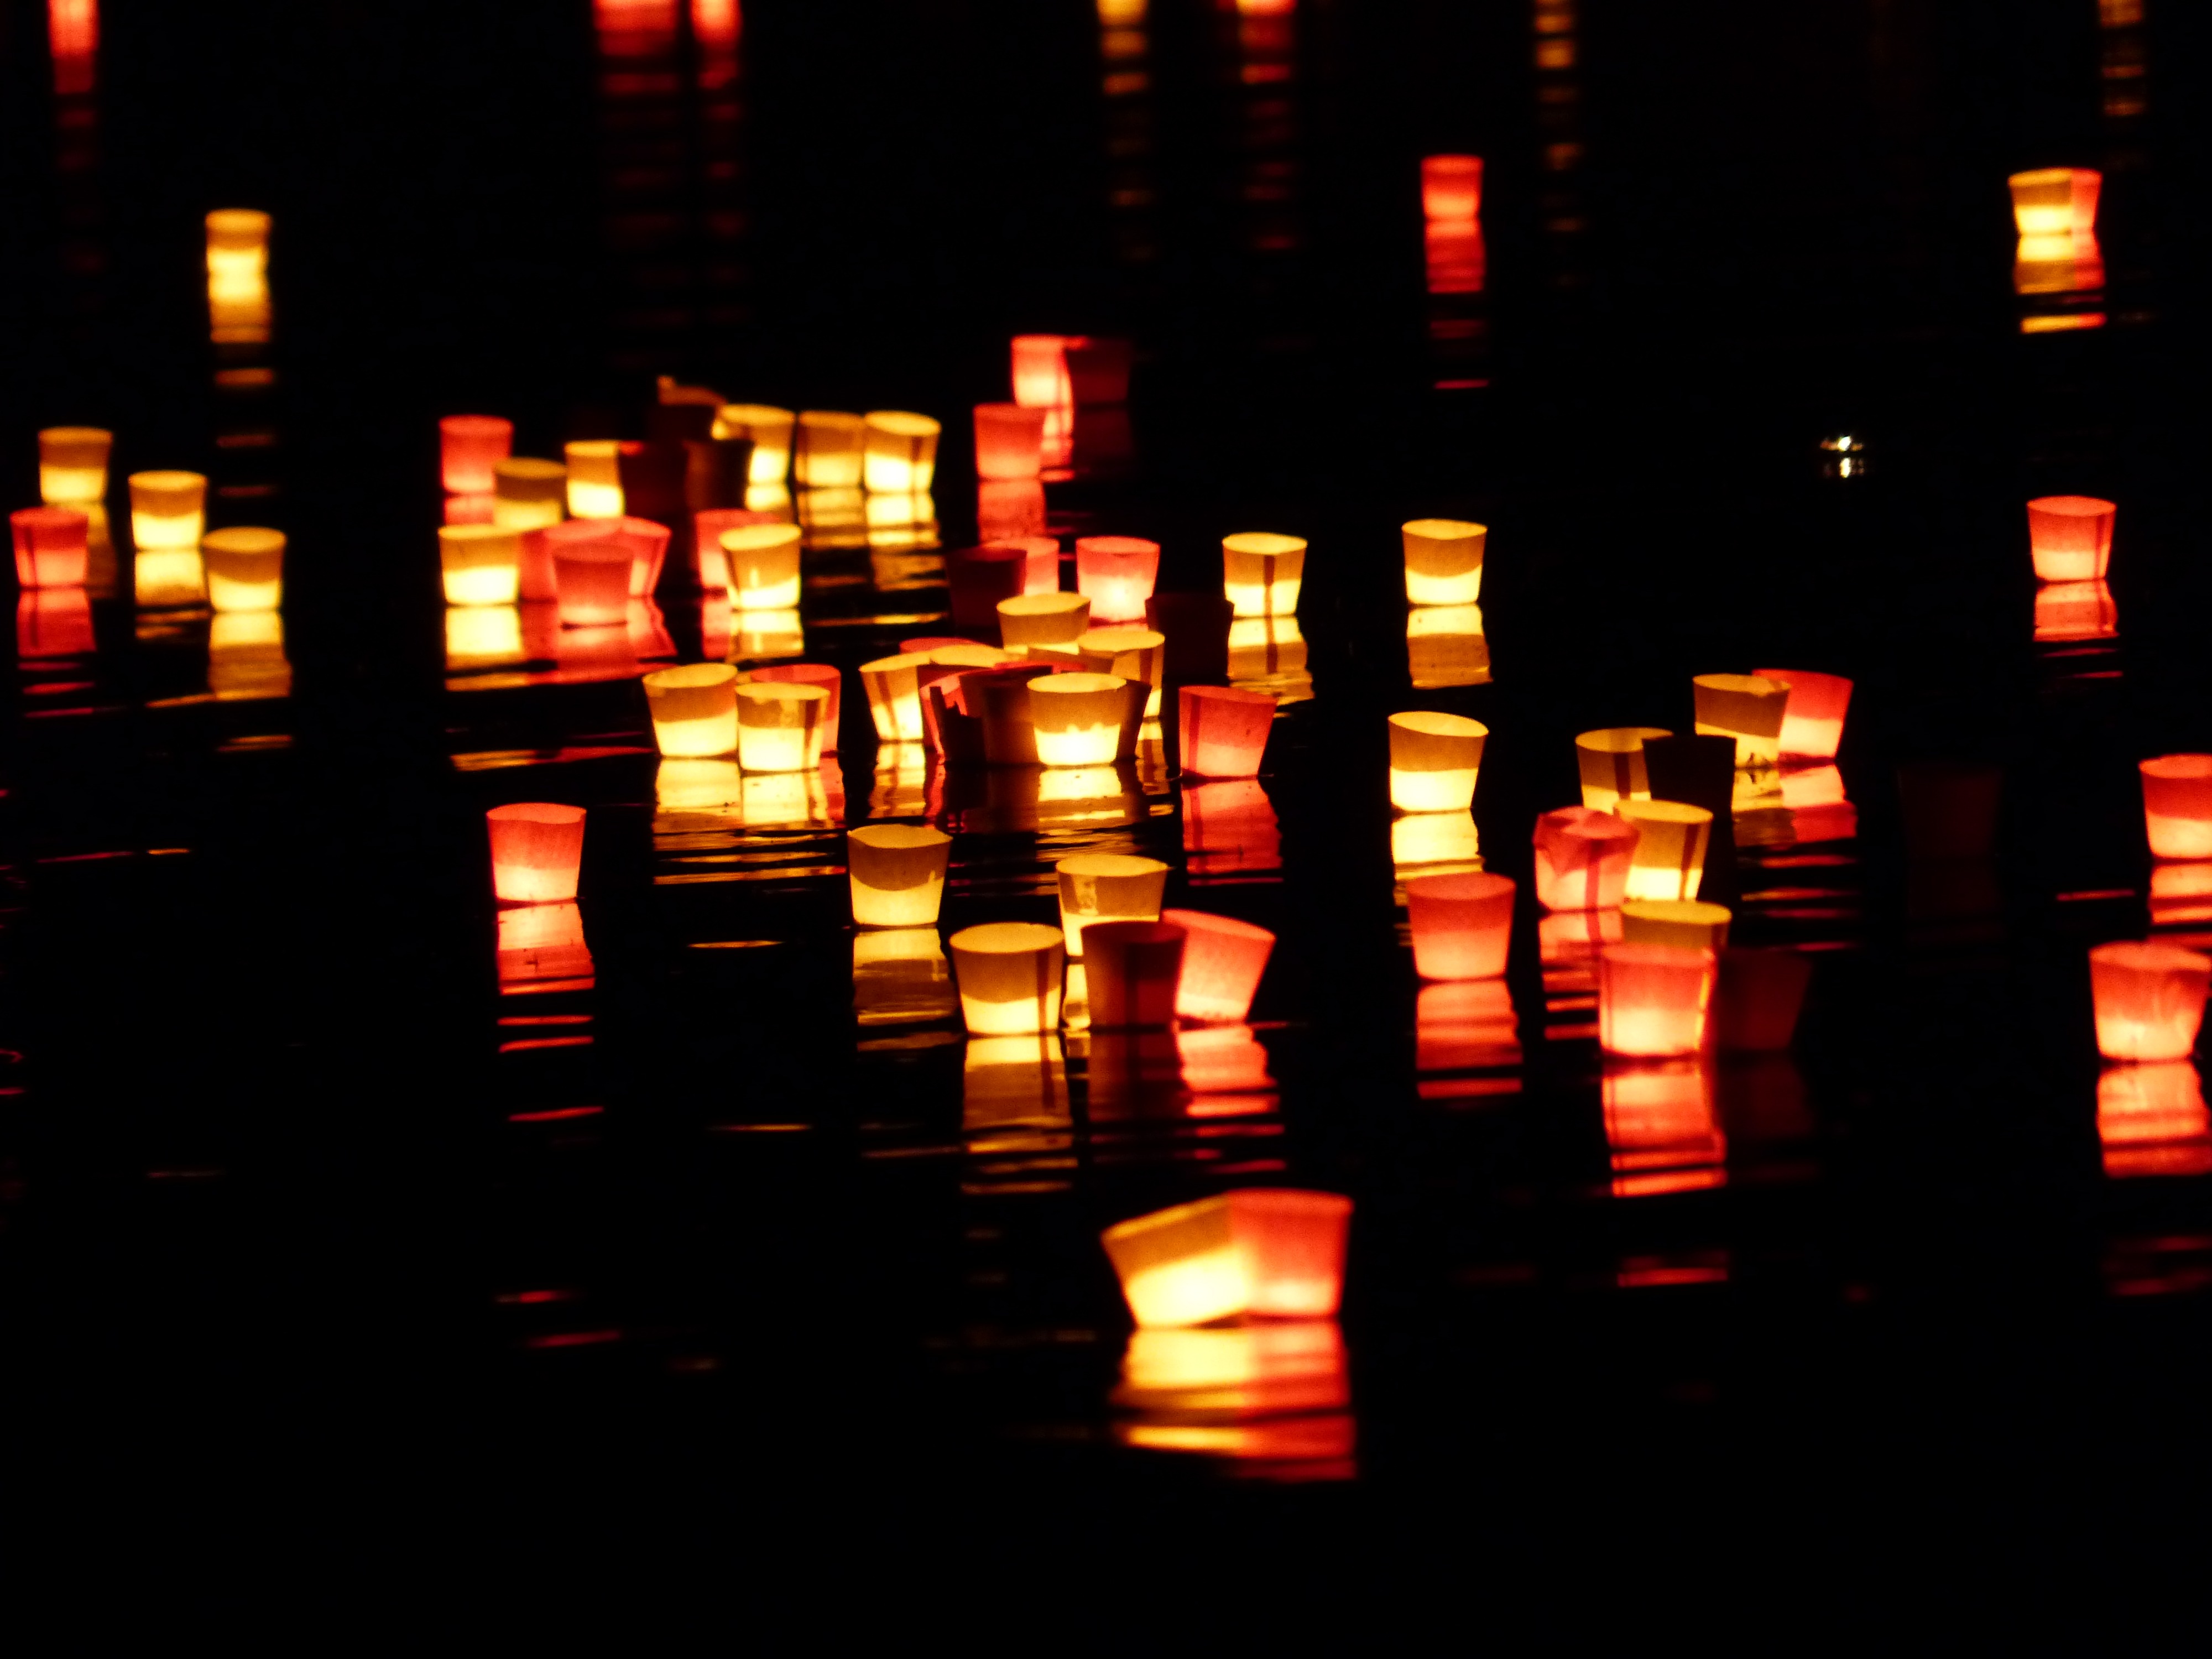
water, light, night, atmosphere, river, swim, love, evening, orange, pile, reflection, red, collection, color, romance, darkness, yellow, lighting, heat, long exposure, festival, lights, candles, design, symmetry, mood, shape, candlelight, many, ulm, festival of lights, agglomeration, floating candles, lights serenade